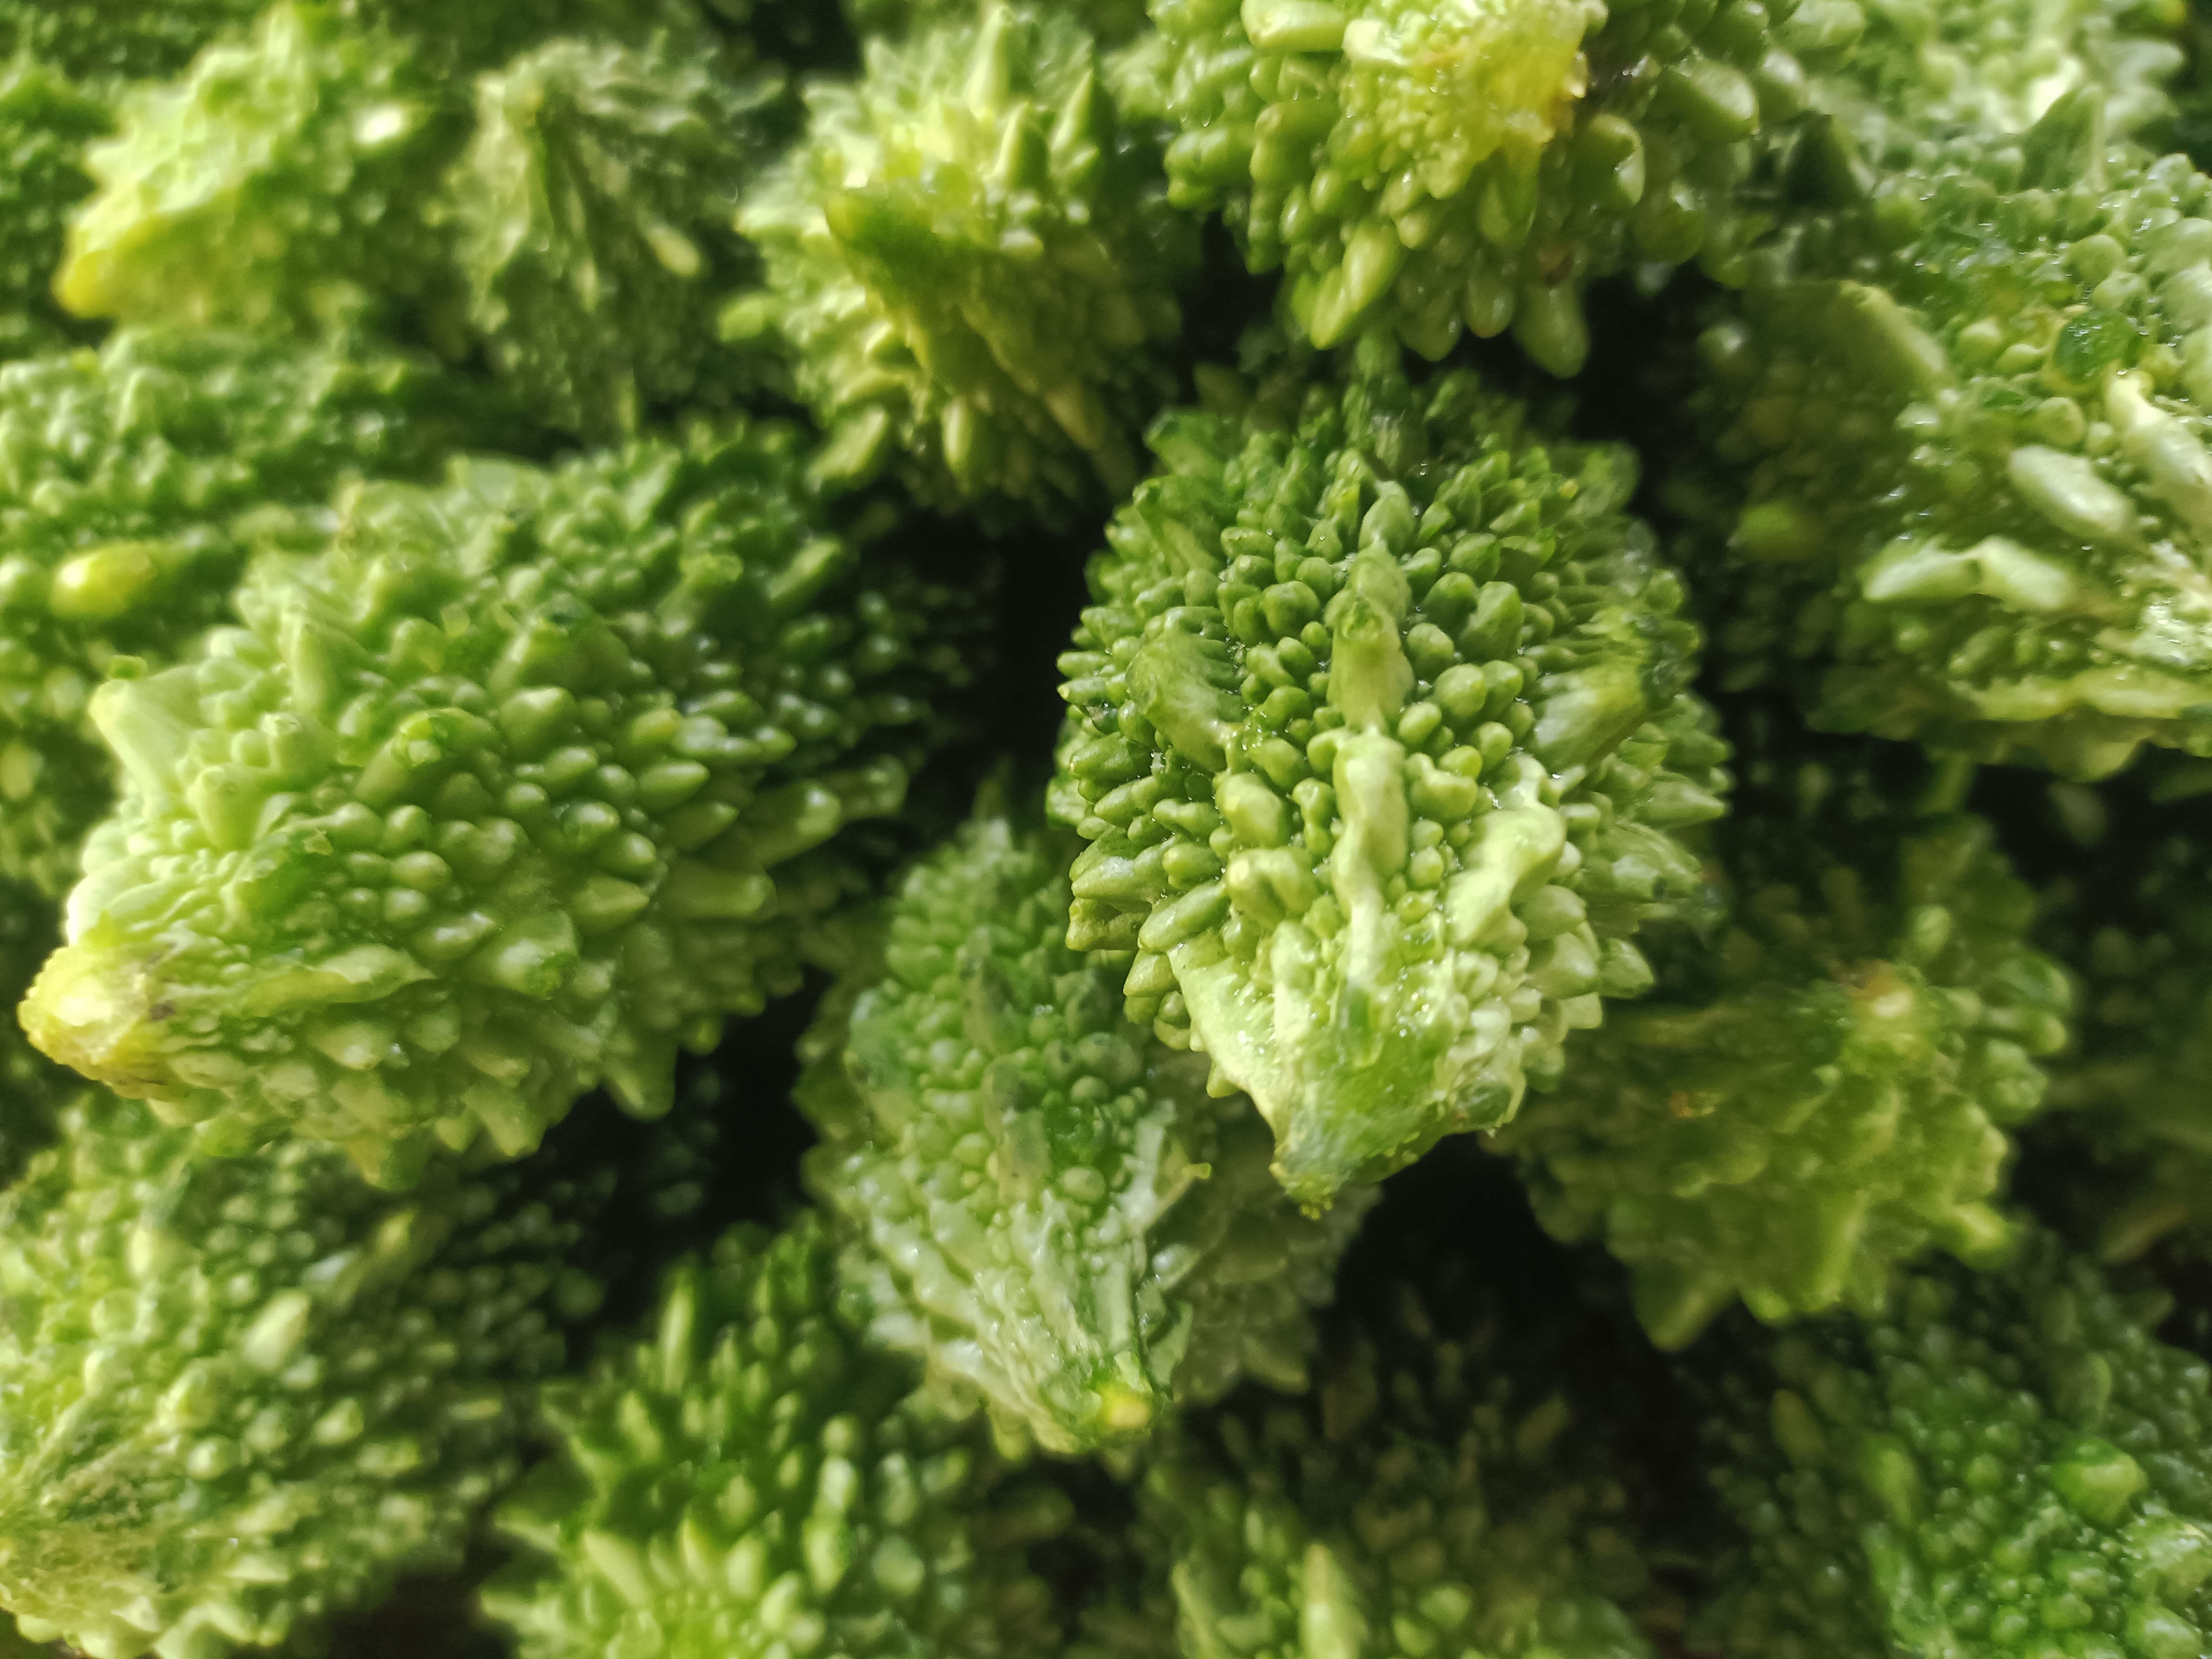
Label: Momordica charantia